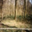
Label: forest